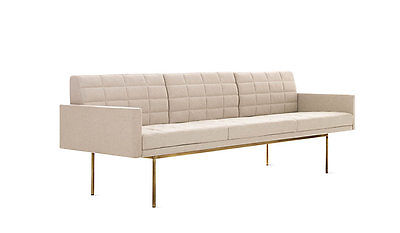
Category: sofa